Bonsall DB-1 Mustang

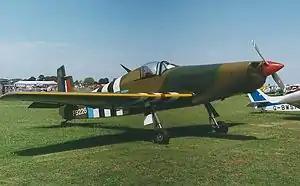

The Bonsall DB-1 Mustang is a single place, semi-scale P-51 Mustang replica homebuilt aircraft.